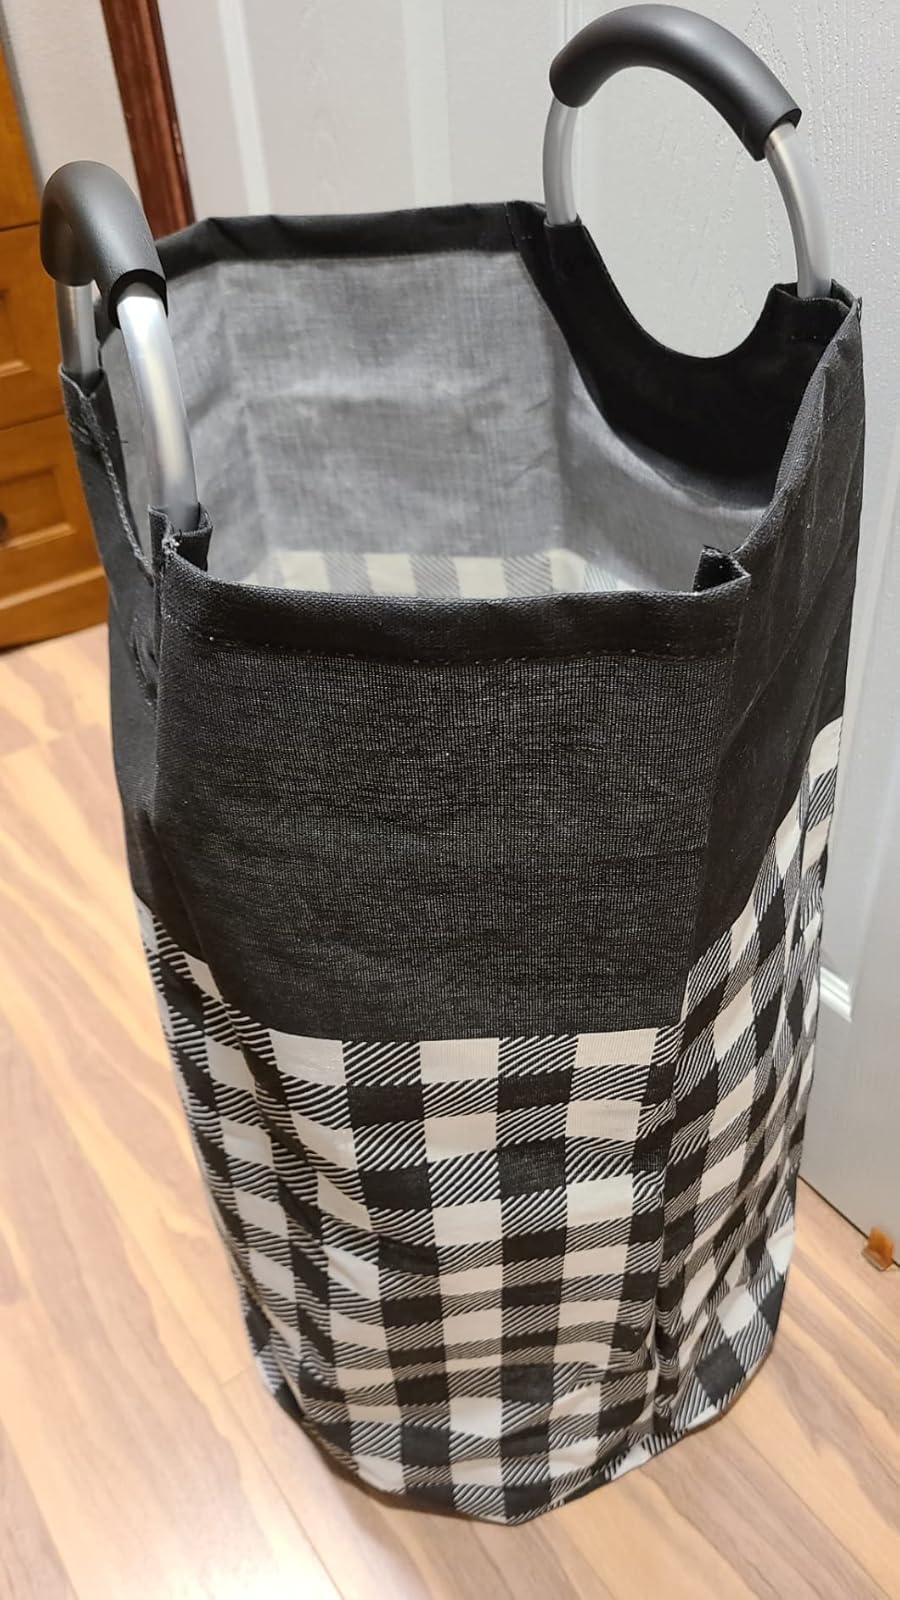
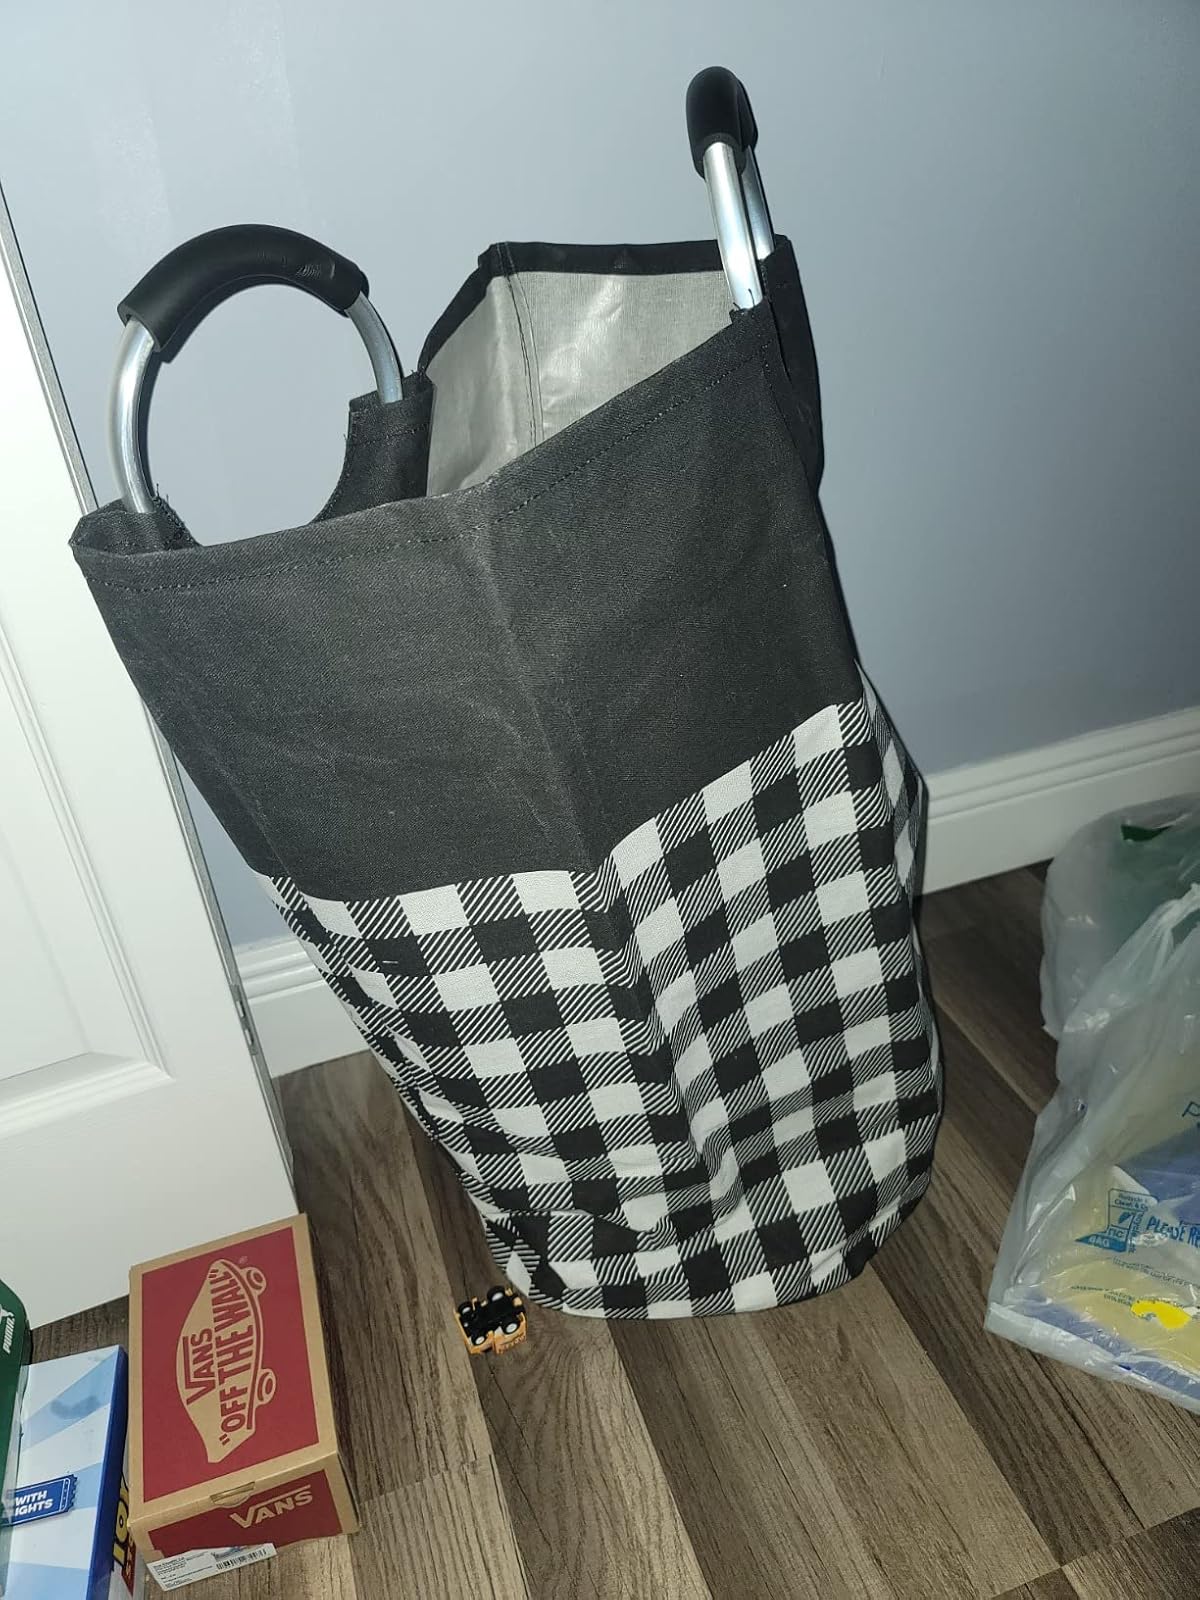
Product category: items_hamper
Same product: yes